Algarve

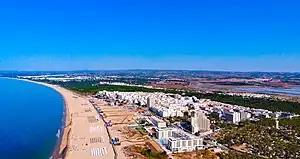
Aerial view of Monte Gordo, in the Algarve, Portugal

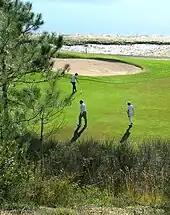
The Algarve features some of Europe's top golf courses.

Tourism-related activities are extensive and make up the bulk of the Algarve's economy during summer. The Algarve's economy has always been closely linked to the sea. Fishing and fish processing have been an important activity since ancient times. This is attested by archeological evidence of garum production in Algarve during the Roman era. The oldest fish canning factory of Portugal was that of Conservas Ramirez established by Sebastian Ramirez in Vila Real de Santo António, Eastern Algarve in 1853, but the long-established fish canning industry entered in decline in the region due to a scarcity of tuna and sardines in Algarve's waters because they were the main raw materials used by the industry. Similarly to what happened to the declining Algarvean cork industry in the 1930s, many companies folded and others moved to Northern Portugal in the process. However, successful fish canning industry persists with a number of factories like those of Conserveira do Sul and others. Coincidentally, with this decline in fish canning in the region, since the 1960s the Algarve has embraced tourism which has become its most important economic activity. Faro International Airport located 4 km from downtown Faro, the administrative center of the region of the Algarve in Portugal, was constructed during the 1960s and inaugurated in 1965. In 2019, the airport reached a record-breaking 9 million passengers handled a year.